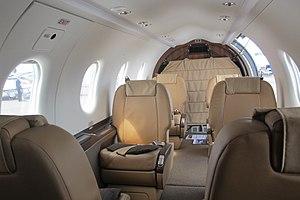
Le Pilatus PC-12 est un avion d'affaires monomoteur à turbopropulseur, qui peut également être utilisé comme cargo ou pour le transport de neuf passagers maximum. Il est capable de faire des décollages et atterrissages courts.